Eddy Brothers

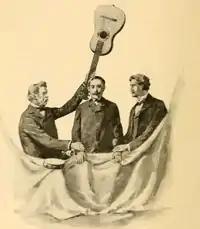
A sketch revealing the séance trick that Horatio (left) would use.

The brothers were sons of Zephaniah Eddy and his wife Julia Maccombs, natives of Vermont. It was alleged that their family could be traced back to the Salem witch trials, and that they had a long history of psychic ability. Growing up on a small farm in Chittenden, Vermont, both brothers claimed to have exhibited strong psychic abilities from an early age. Both the sons took up mediumship and held séances, in which it was alleged that they produced ectoplasm materializations and communicated with spirit guides. William would work in a séance cabinet on occasion and his brother Horatio would sit outside a cloth screen where it was alleged that spirits would play musical instruments behind the screen.